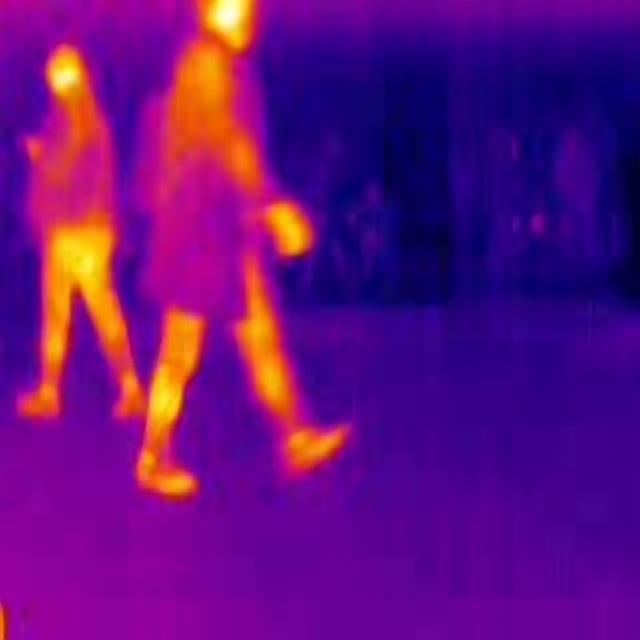
Detected objects:
label: person
label: person